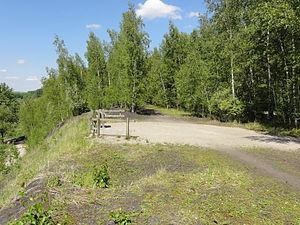
Terril no 144 dit Rieulay, fosses De Sessevalle et Lemay de la Compagnie des mines d'Aniche dans le bassin minier du Nord-Pas-de-Calais, Rieulay et Pecquencourt, Nord, Nord-Pas-de-Calais, France. Le terril no 144 en majeure partie, ainsi que son lac, sont inscrits sur la liste du patrimoine mondial de l'Unesco le 30 juin 2012 et y constituent le site no 27.
Dans le bassin minier du Nord-Pas-de-Calais, 339 terrils sont recensés. En 1969, les Houillères leur ont attribué un numéro individuel, pour les référencer, et les exploiter. Ils sont numérotés d'ouest en est, du nᵒ 1 au 202. Une liste complémentaire a été créée dans les années 1970. Les sites y sont numérotés de 203 à 260, sans logique spécifique, chaque numéro ayant été attribué en fonction des sites susceptibles d'être exploités. Certains sites étant composés de plusieurs terrils annexes ou satellites, une lettre suit le numéro.
La fosse De Sessevalle ou Anatole de Sessevalle de la Compagnie des mines d'Aniche est un ancien charbonnage du Bassin minier du Nord-Pas-de-Calais, situé à Somain, près de Rieulay. Le premier puits, foncé à partir de 1901 permet de produire en 1904. Un second puits est creusé 70 mètres plus au nord à partir de 1905. À partir de 1908, la fosse peut extraire avec deux puits. Des cités sont bâties à proximité, ainsi que des écoles, une salle des fêtes, un presbytère et une église. Quatre terrils sont édifiés aux alentours de la fosse, dont deux terrils cavaliers et un terril annexe. Détruits pendant la Première Guerre mondiale, les bâtiments de la fosse sont reconstruits à l'identique.